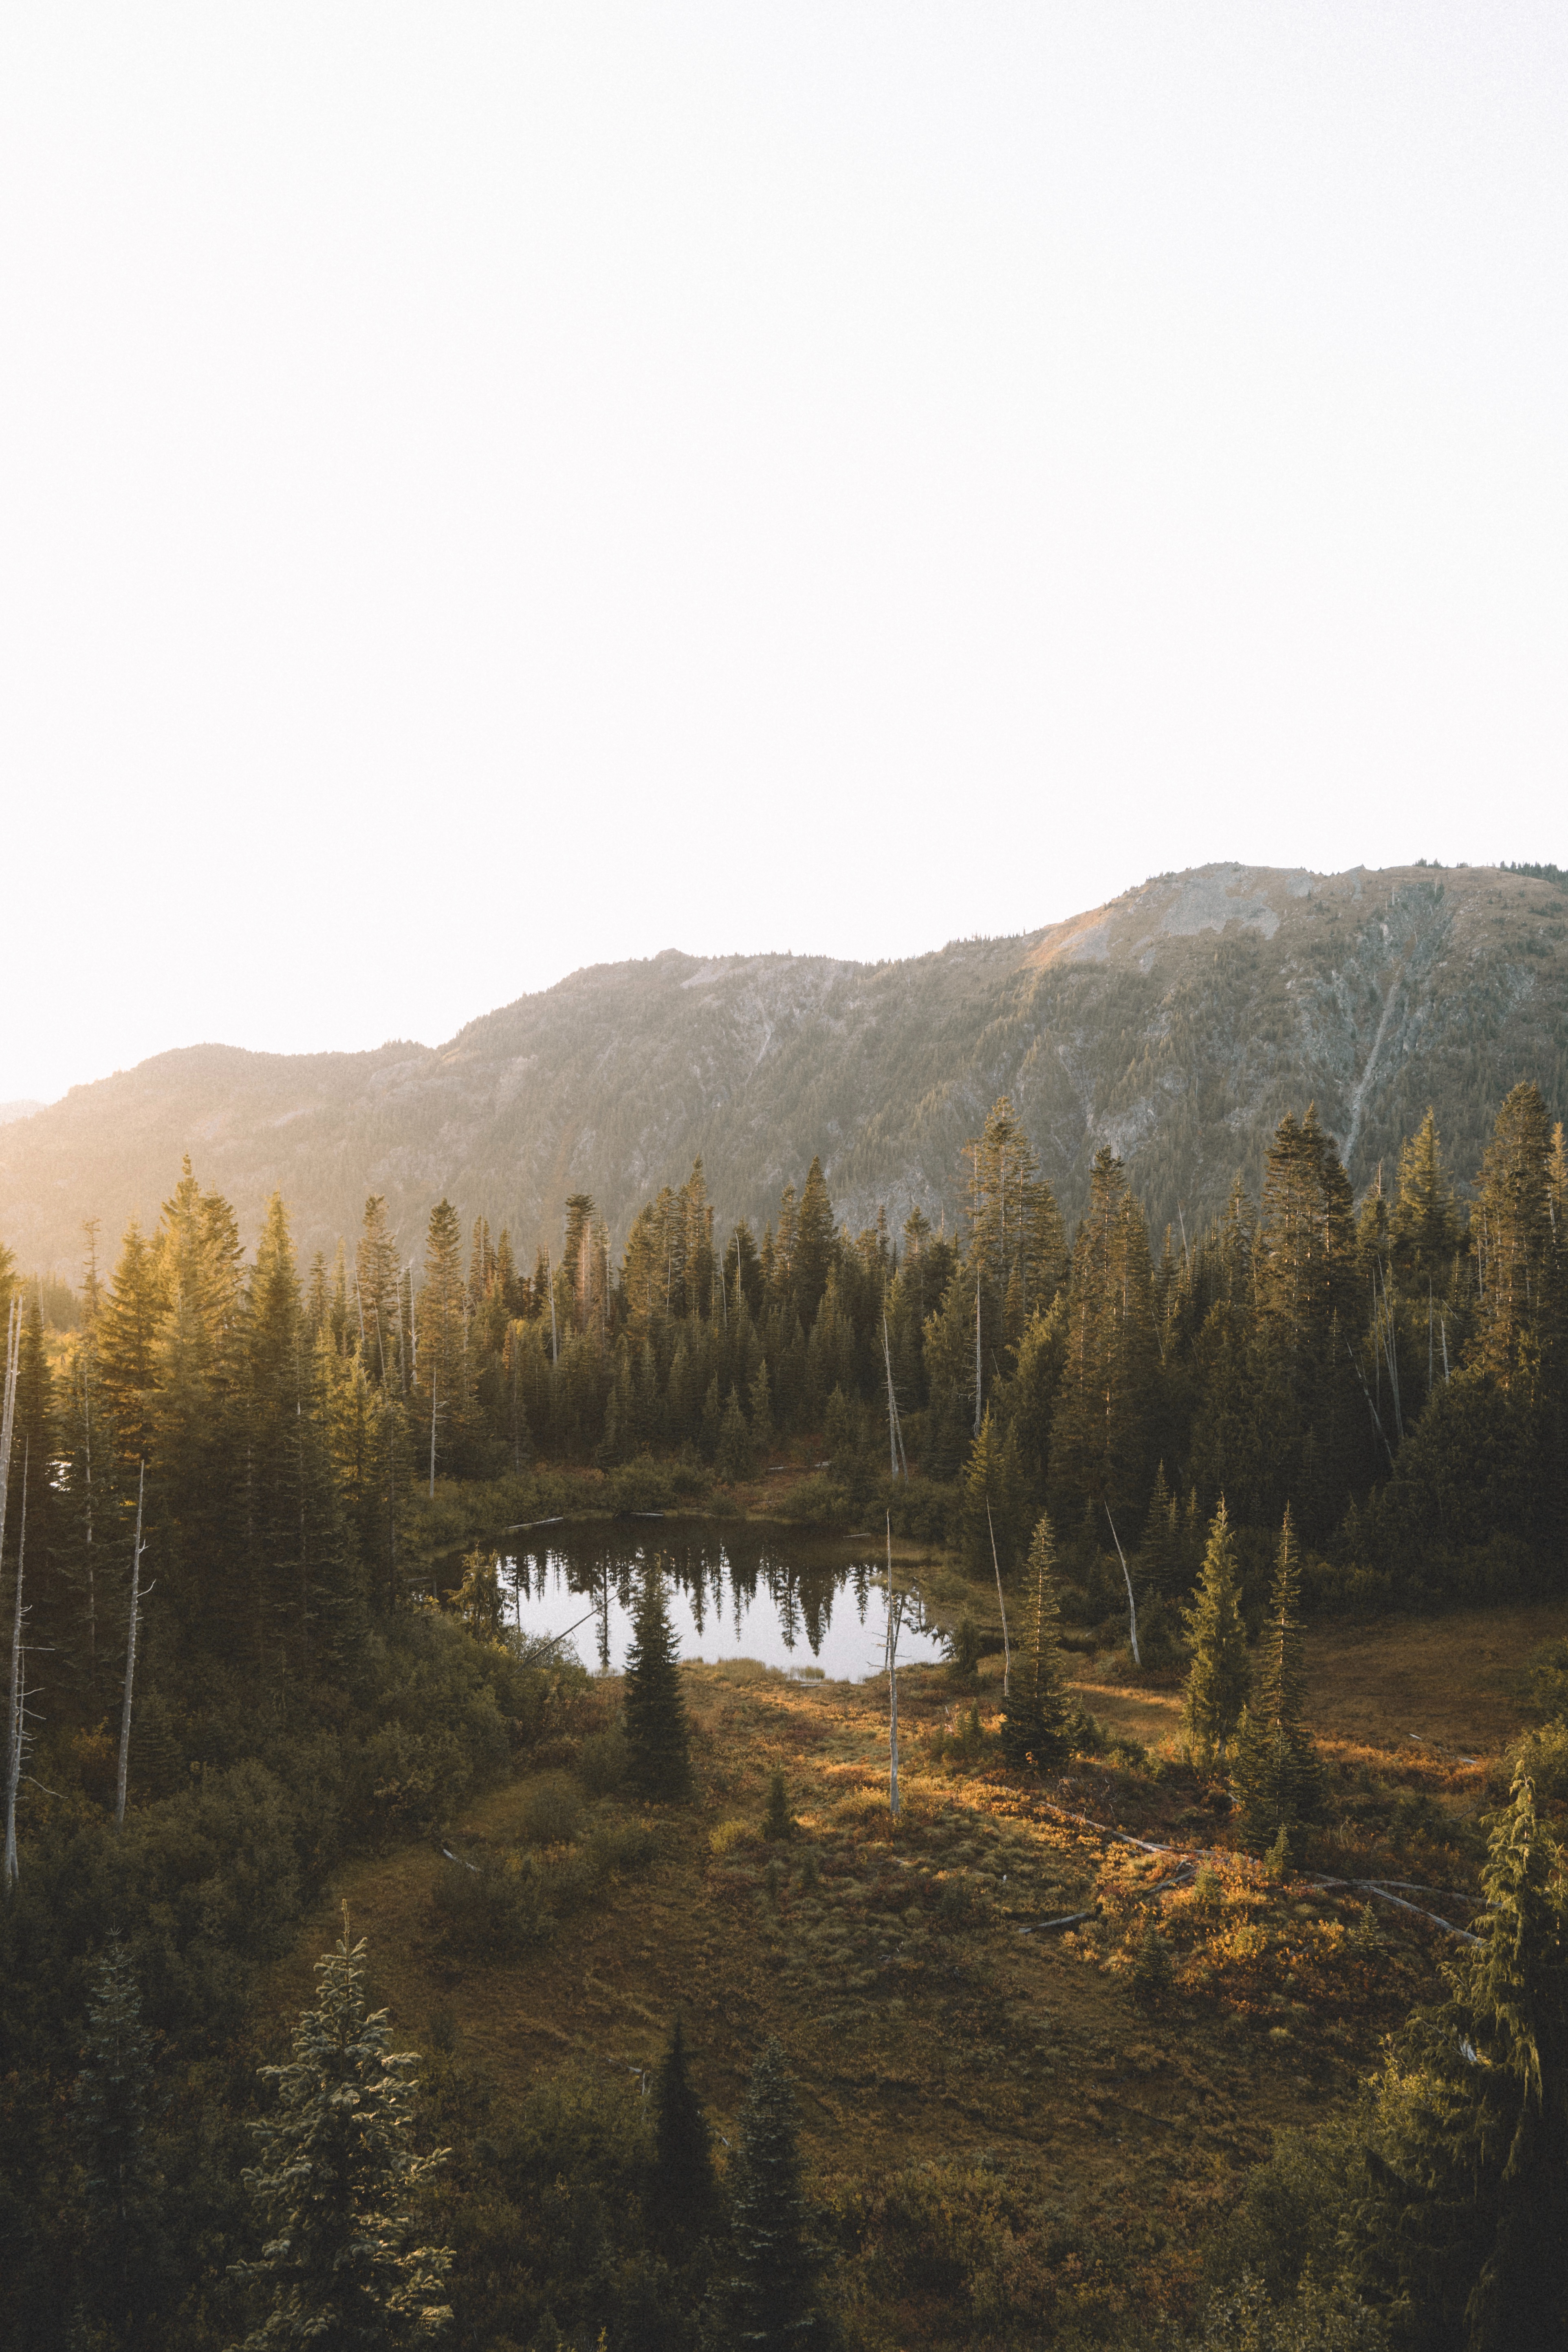
landscape, tree, nature, forest, wilderness, mountain, snow, mist, morning, leaf, hill, lake, reflection, autumn, season, ridge, golden hour, loch, atmospheric phenomenon, mountainous landforms